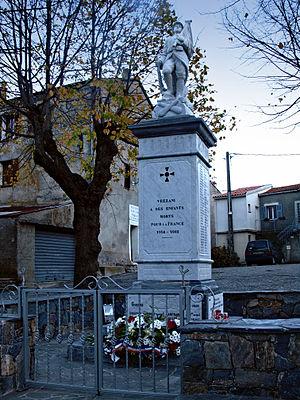
Vezzani (Corse) - Monument aux morts
Vezzani est une commune française située dans la circonscription départementale de la Haute-Corse et le territoire de la collectivité de Corse. Elle appartient à l'ancienne piève de Castello.